List of award-winning pubs in London

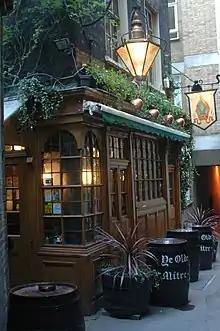
Ye Olde Mitre

The Pub Design Awards are hosted by CAMRA and English Heritage.